Rin Grand Hotel

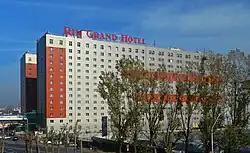

RIN Grand Residence is a residential complex located in the Vitan area in Bucharest, Romania. It is located in South–East Bucharest, from one of the largest squares in Europe, Piața Unirii ("Union Square"), and close to the commercial and historical centers and the București Mall, one of the biggest and most-visited malls in the city.